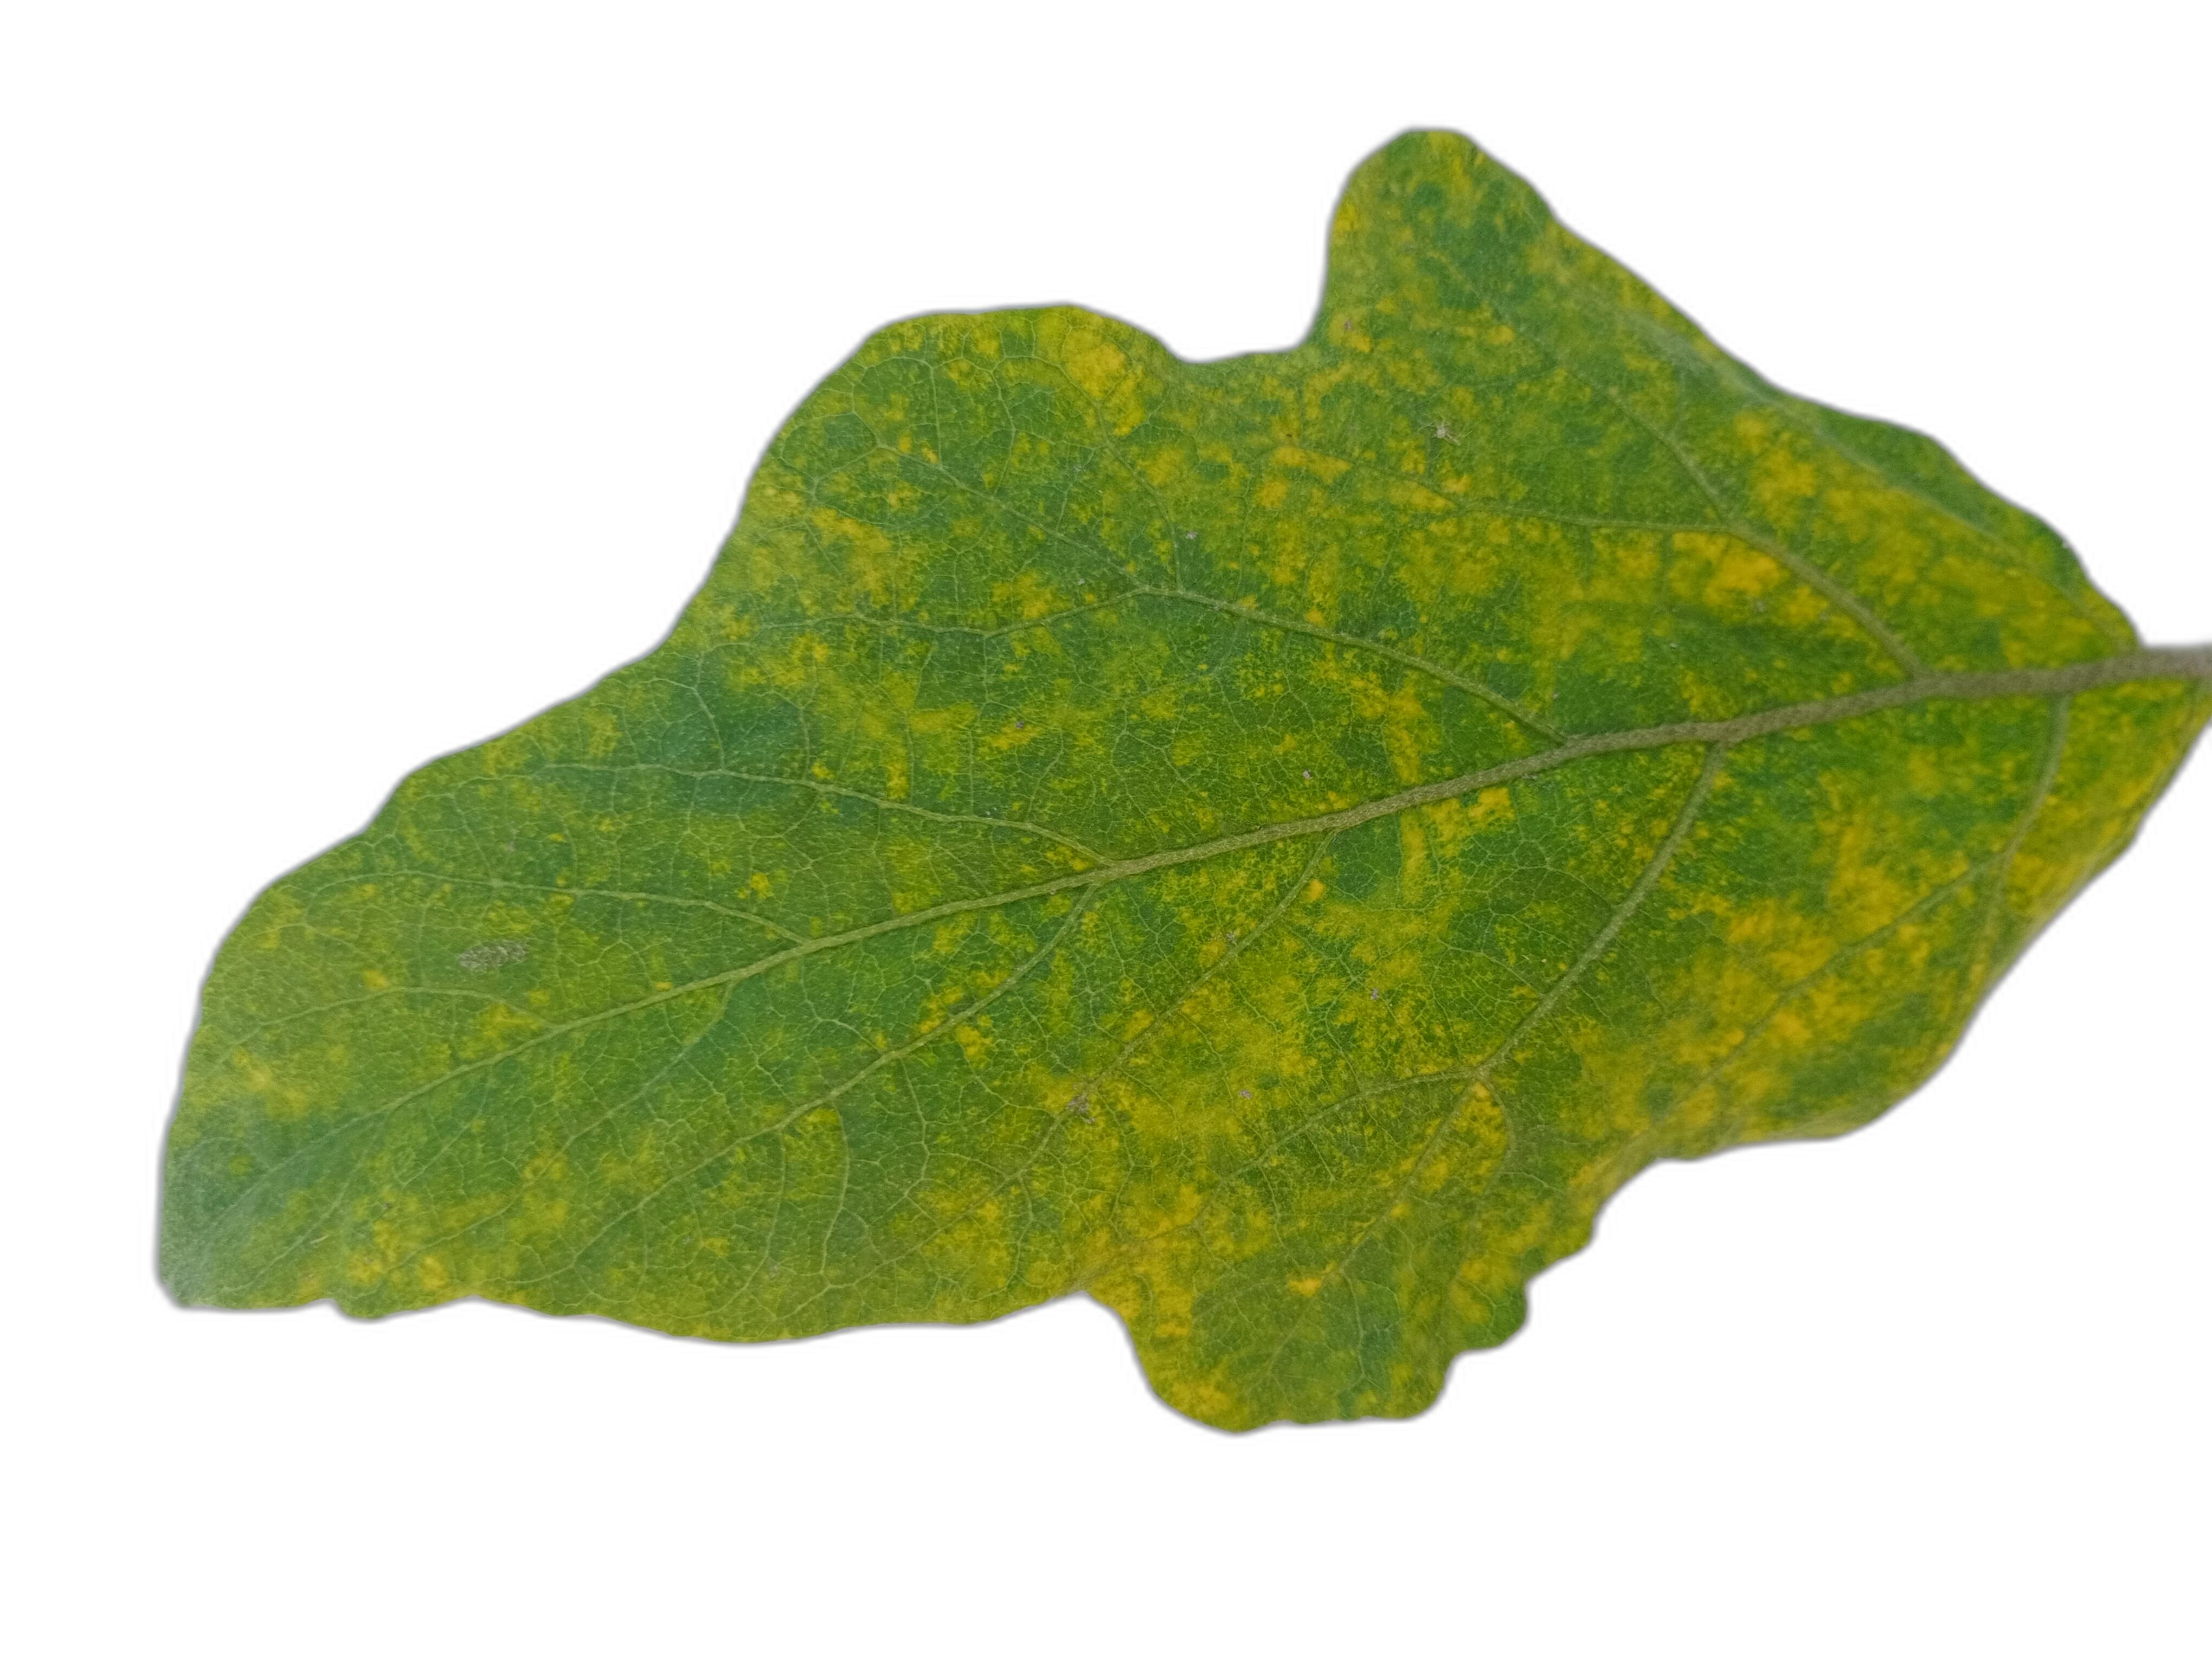
Label: Mosaic Virus Disease